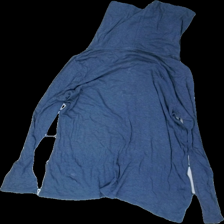
View: back
Type: Top
Category: Ladies
Brand: Not in the list
Brand text on label: Cynthia Rowley
Colors: Blue
Material: 58% viscose, 42% cotton
Cut: Regular
Size: L
Season: All
Stains: Major
Price range: <50
Recommended usage: Export